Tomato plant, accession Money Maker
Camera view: vertical (180 deg); turntable rotation: 150 degrees
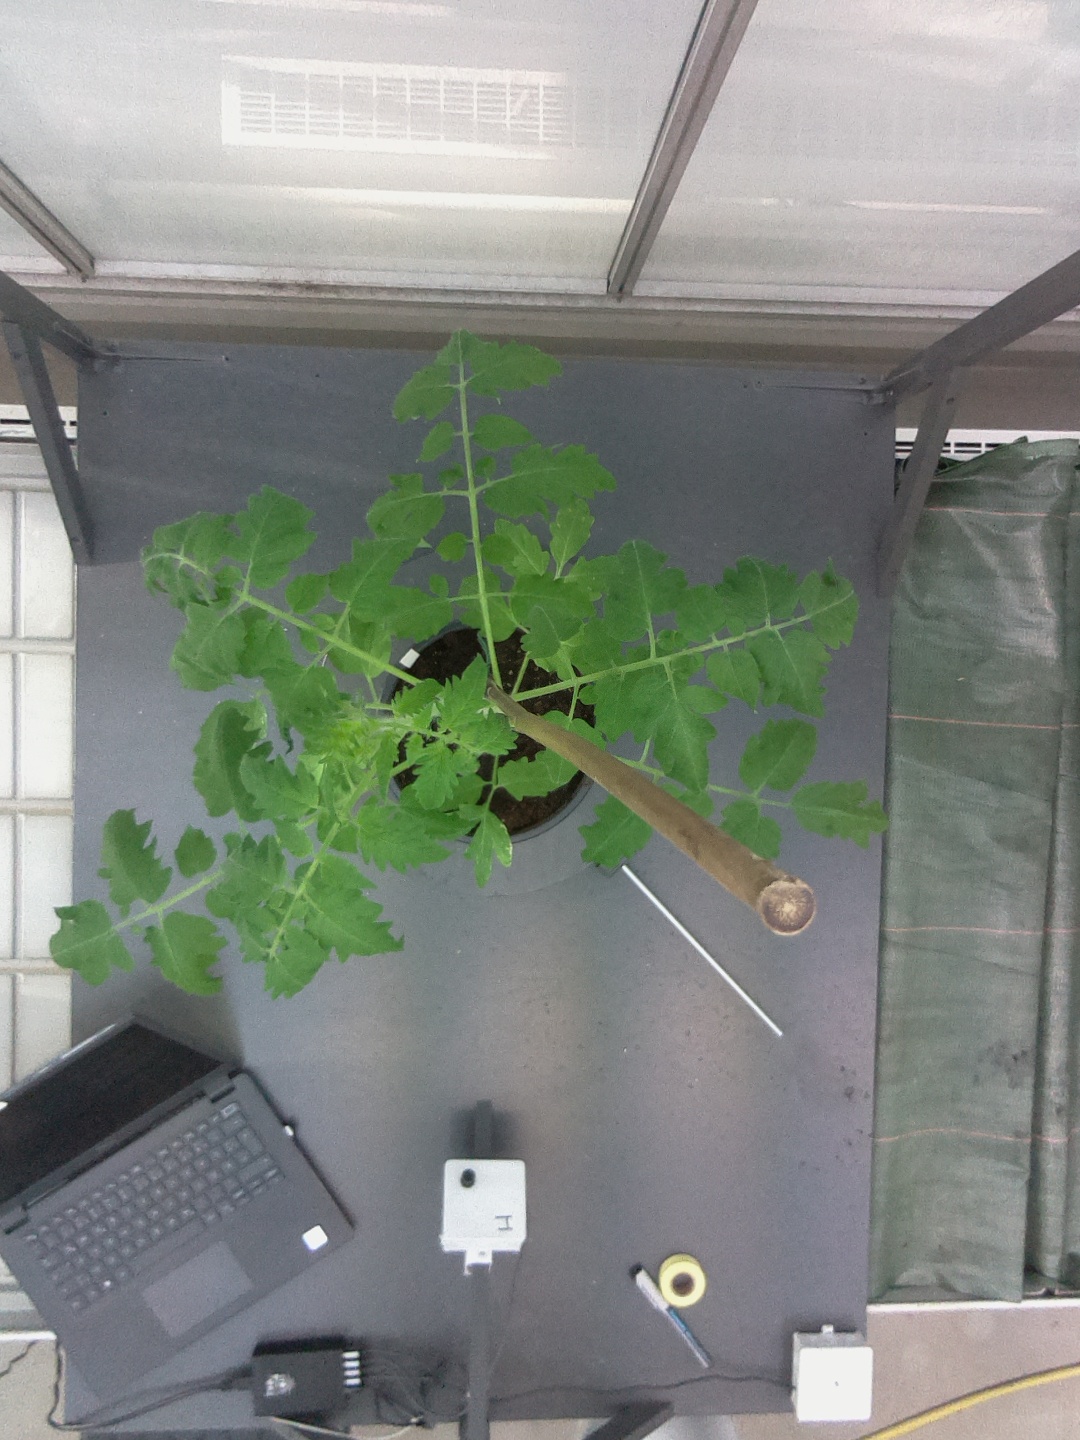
BBCH growth stage 16: 12 of true leaves visible